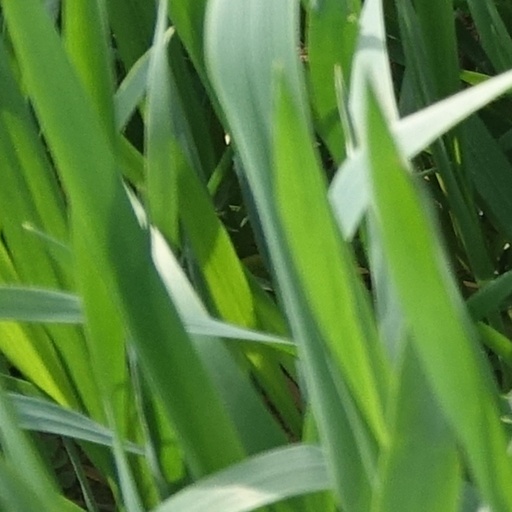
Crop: wheat